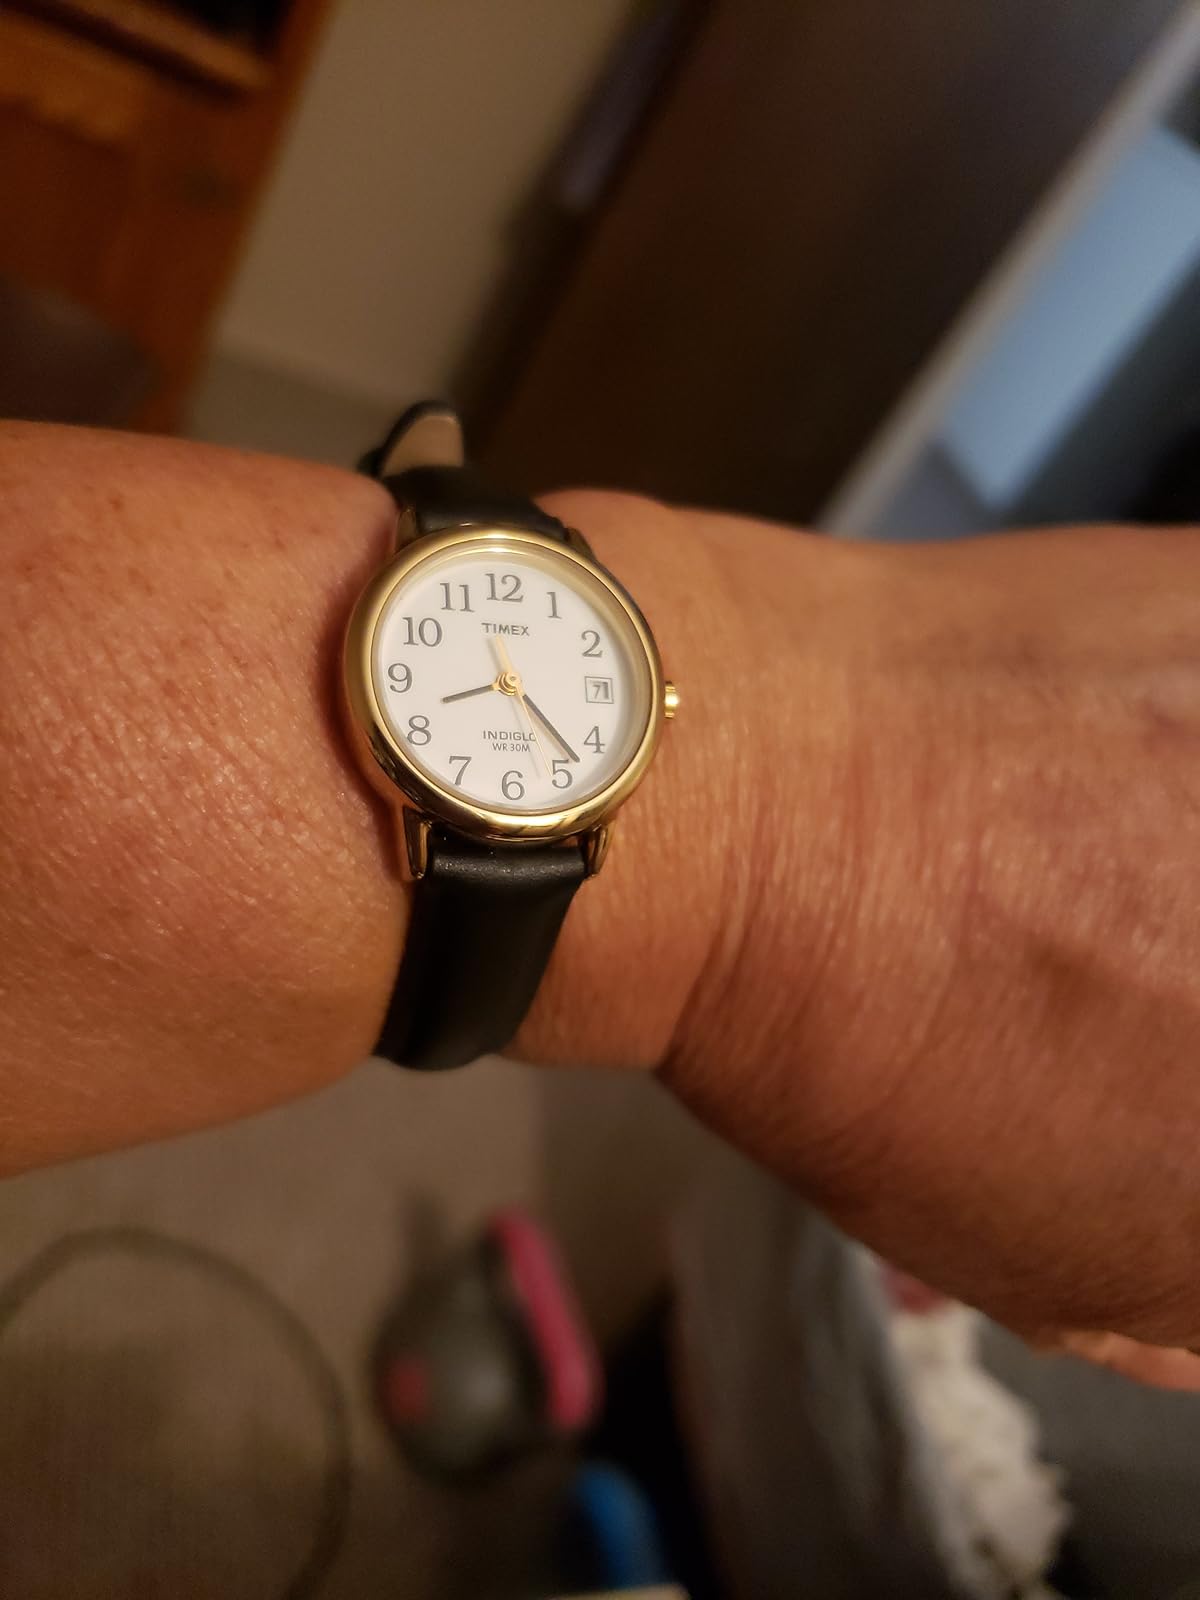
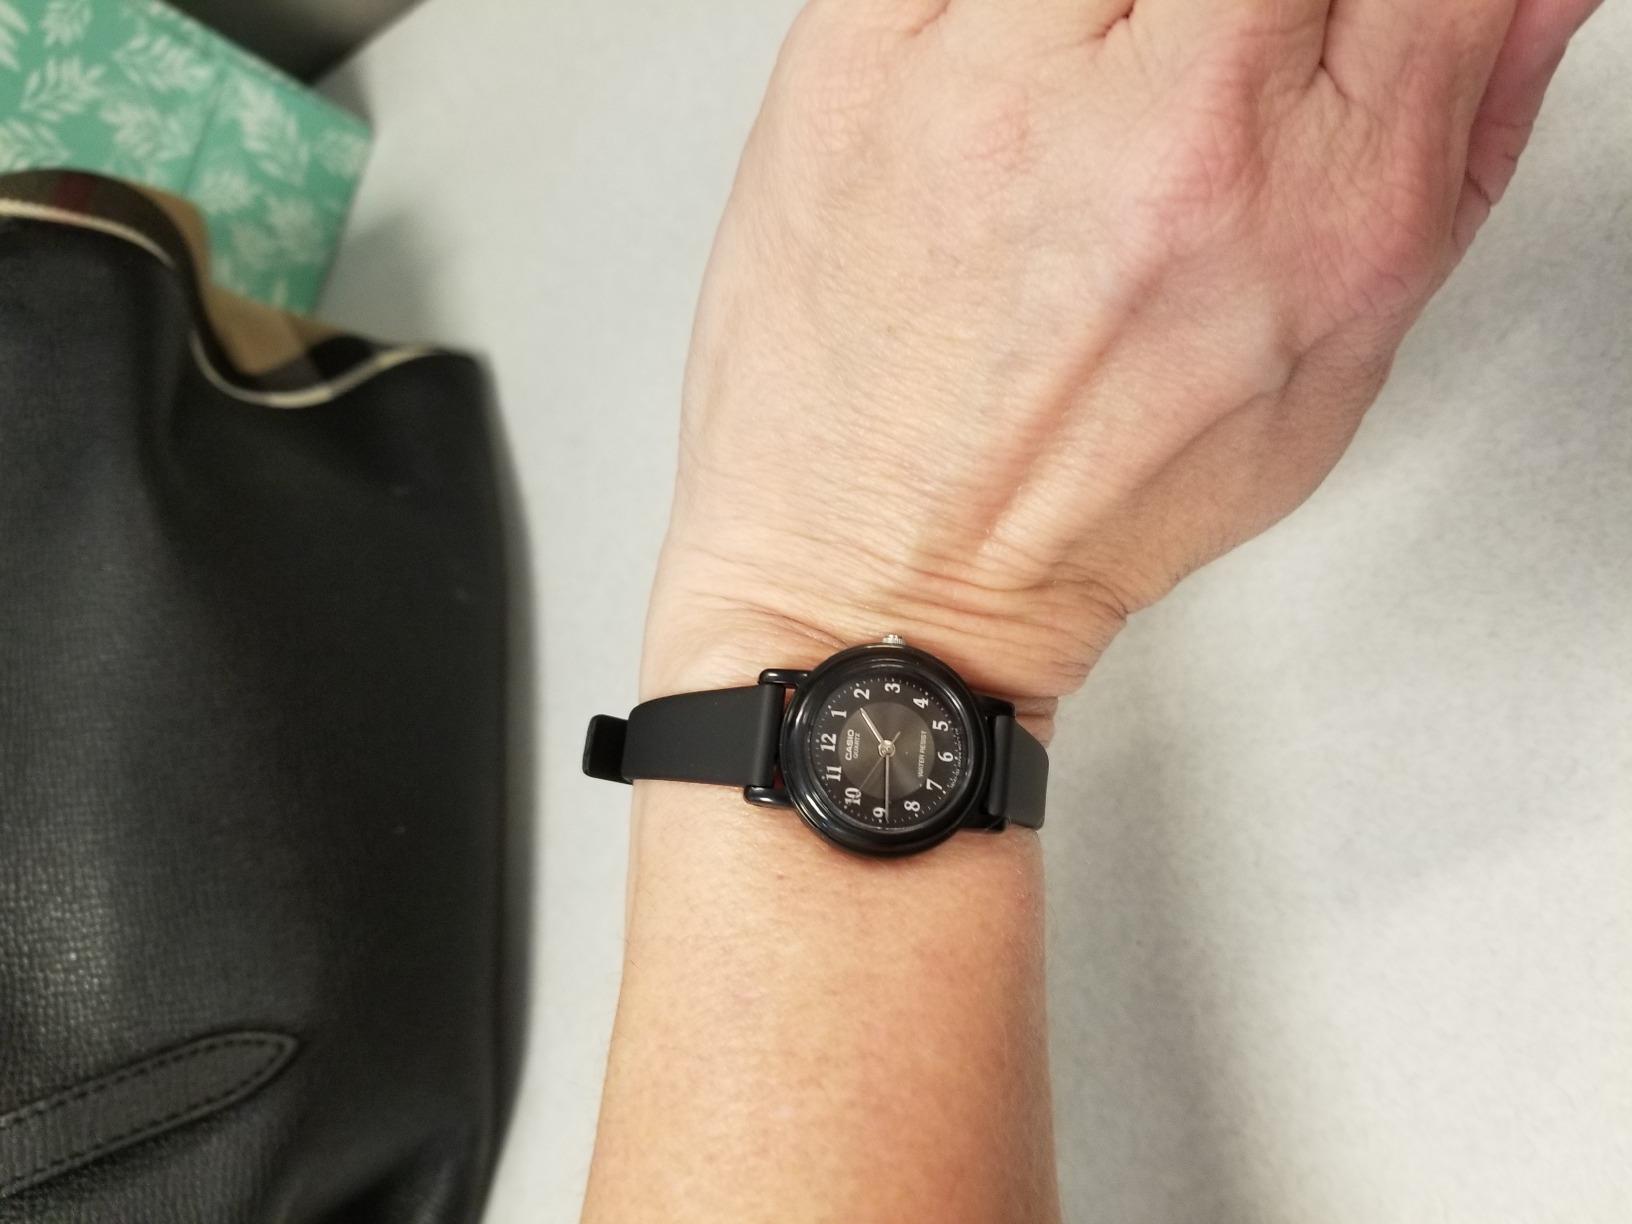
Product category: accessories_watch
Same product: no